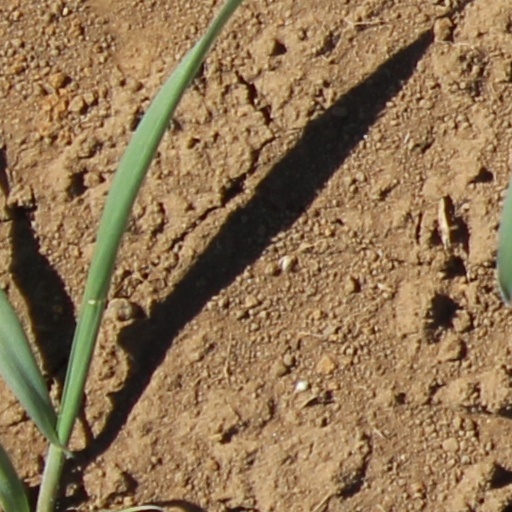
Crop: wheat